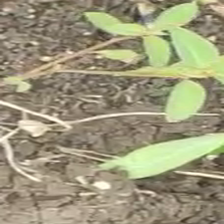
Weed species: Moti_dudhi(Euphorbia_geneculata_L)